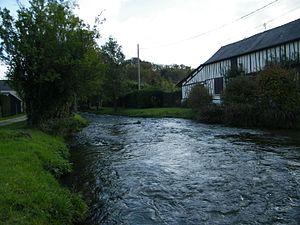
La rivière des Évoissons à Contre.
Contre est une commune française située dans le département de la Somme, en région Hauts-de-France.
Les Évoissons sont une rivière du nord de la France et du sud-ouest du département de la Somme, dans l'ancienne région Picardie, dans la nouvelle région Hauts-de-France, un des affluents gauche de la Selle, elle-même affluente du fleuve la Somme en rive gauche.